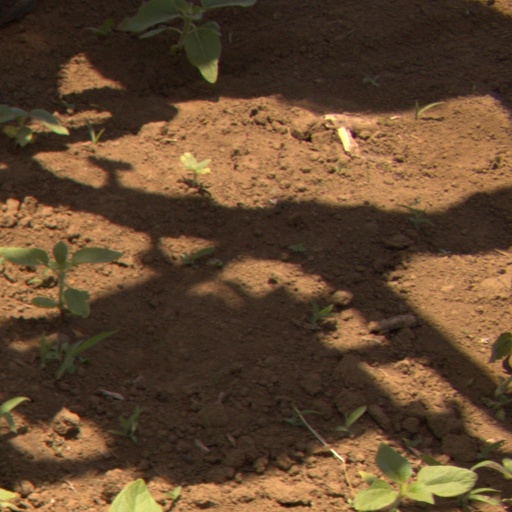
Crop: Jerusalem artichoke